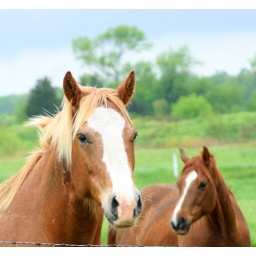
What these horses are thinking while looking over to the field with a mare in it.